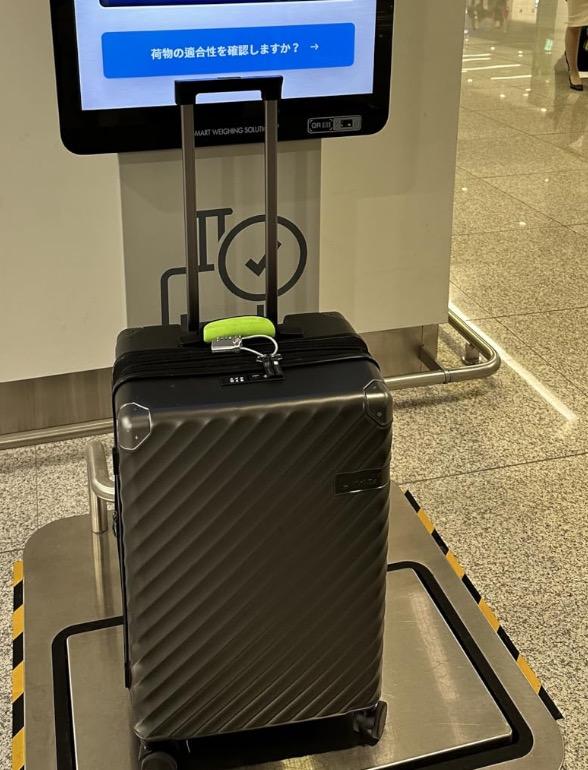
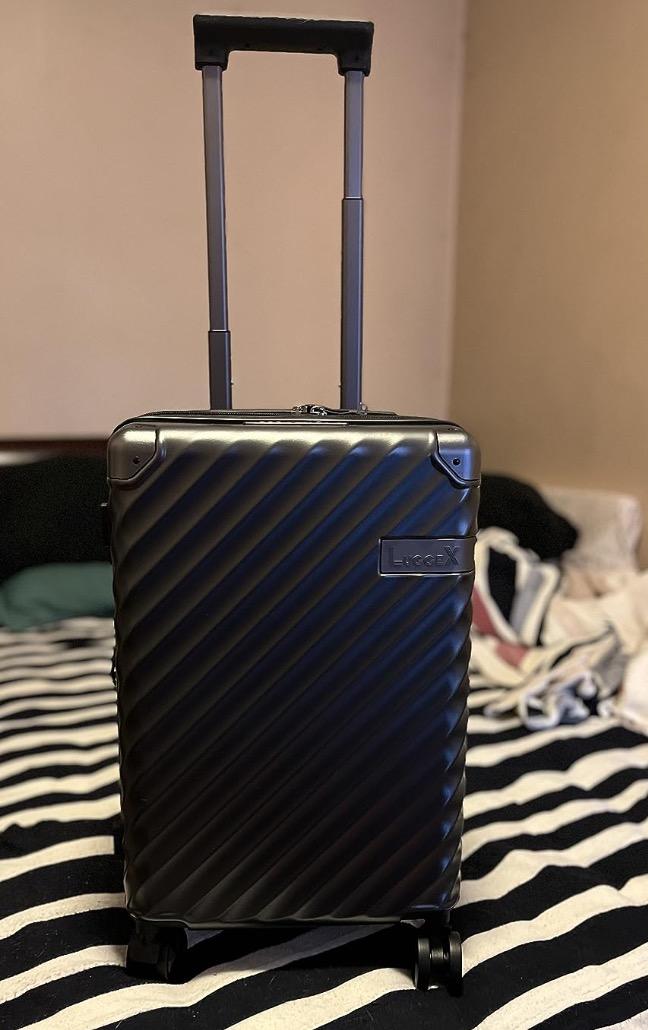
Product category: misc
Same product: yes